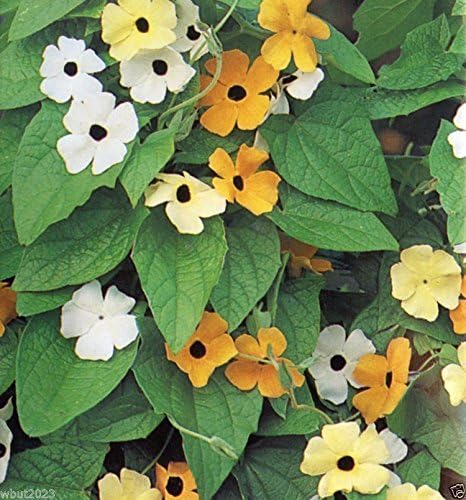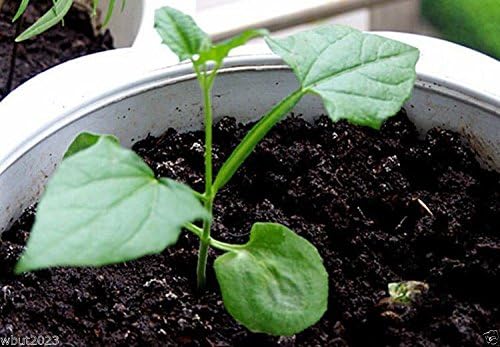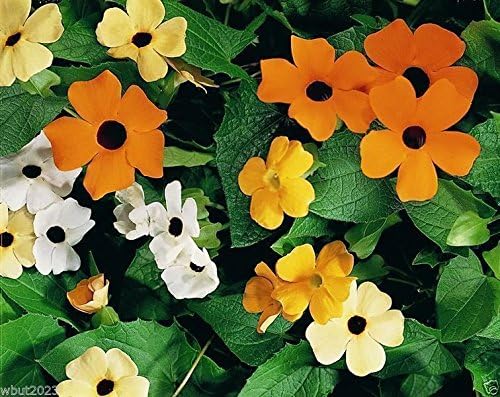
Thunbergia Orange (Black Eyed Susan Vine) Starter Plant
Category: Amazon Home
Daikon RadishPress to translate Listing Translator by Hindi Portuguese Thai Korean French Chinese Spanish Arabic Japanese German Russian Italian BLACK-EYED SUSAN VINE SEEDS Thunbergia alata A trailing or twining annual vine with triangular 3 inch leaves and masses of 1-1.5 inch wide, tubular flowers with or without contrasting, dark eyes. Colors include orange, yellow, and white. Use as a ground cover, in hanging baskets, or train on a trellis or strings. Thunbergia Seeds - Yellow Thunbergia (Thunbergia Alata Sunrise Yellow) - Grow Thunbergia seeds for this incredible climber! Commonly called Black-Eyed Susan vine, this tender perennial is evergreen in zones 10 and warmer, and where it is grown as a perennial, it can reach heights of 20 feet. Thunbergia Seeds - White Thunbergia (Thunbergia Alata Sunrise White) - Gardeners fall in love with Thunbergia vine. Easily established from Thunbergia seeds, this annual is commonly called Black-Eyed Susan Vine. This white Black Eyed Susan vine is very quick to bloom, off Thunbergia Seeds - Orange Thunbergia (Thunbergia Alata Sunrise Orange) - Commonly known as Black-Eyed Susan Vine, this profusely blooming climber grows from Thunbergia seeds, and it's quite an attraction in the summer garden. The orange Black Eyed Susan vine features 1 - 2 inch orange blooms, many with black eyes, against large, heart-shaped foliage.How To Grow Thunbergia From Seed:  It is recommended to soak the Black-eyed Susan vine seeds over night in tepid water. Following the soaking, sow Thunbergia seeds outdoors after the last frost in prepared seed bed. Or, to get a jump start on the growing season, sow Thunbergia seeds indoors 6 - 8 weeks before outdoor planting. Thunbergia flower seeds germinate better in darkness.Flower Specifications Season: Annual Season: Annual USDA Zones: 3 - 10 USDA Zones: 3 - 10 Height: 60 - 84 inches (vining) Height: 60 - 84 inches (vining) Bloom Season: Summer through fall Bloom Season: Summer through fall Exported By ExportYourStore Exported By ExportYourStore
Features: Brand:Thunbergia alata, Country/Region Of Manufacture:United States | Model:BLACK-EYED SUSAN VINE, Patternname: 100 Seeds | Mpn:flowers seed